White Brazilians

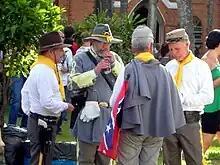
U.S. descendants in Santa Bárbara d'Oeste

Before the 19th century, the French invaded twice, establishing brief and minor settlements (Rio de Janeiro, 1555–60; Maranhão, 1612–15). In 1630, the Dutch made the most significant attempt to seize Brazil from Portuguese control. At the time, Portugal was in a dynastic union with Spain, and the Dutch hostility against Spain was transferred to Portugal. The Dutch were able to control most of the Brazilian Northeast then the most dynamic part of Brazil for about a quarter century, but were unable to change the ethnic makeup of the colonizing population, which remained overwhelmingly Portuguese by origin and culture. Sephardic Jews of Portuguese origin moved from Amsterdam to New Holland; but in 1654, when the Portuguese regained control of Brazil, most of them were expelled, as well as most of the Dutch settlers. A group of Dutch and Portuguese Jews then moved to North America, forming a Jewish community in New Amsterdam, today's New York city, while a few of the Dutch colonists settled in the highlands in the countryside of Pernambuco known as Borborema Plateau, a region part of the ecosystem known as "agreste" between the coastal forest "zona da mata" and the semiarid "sertão" in the Northeast.